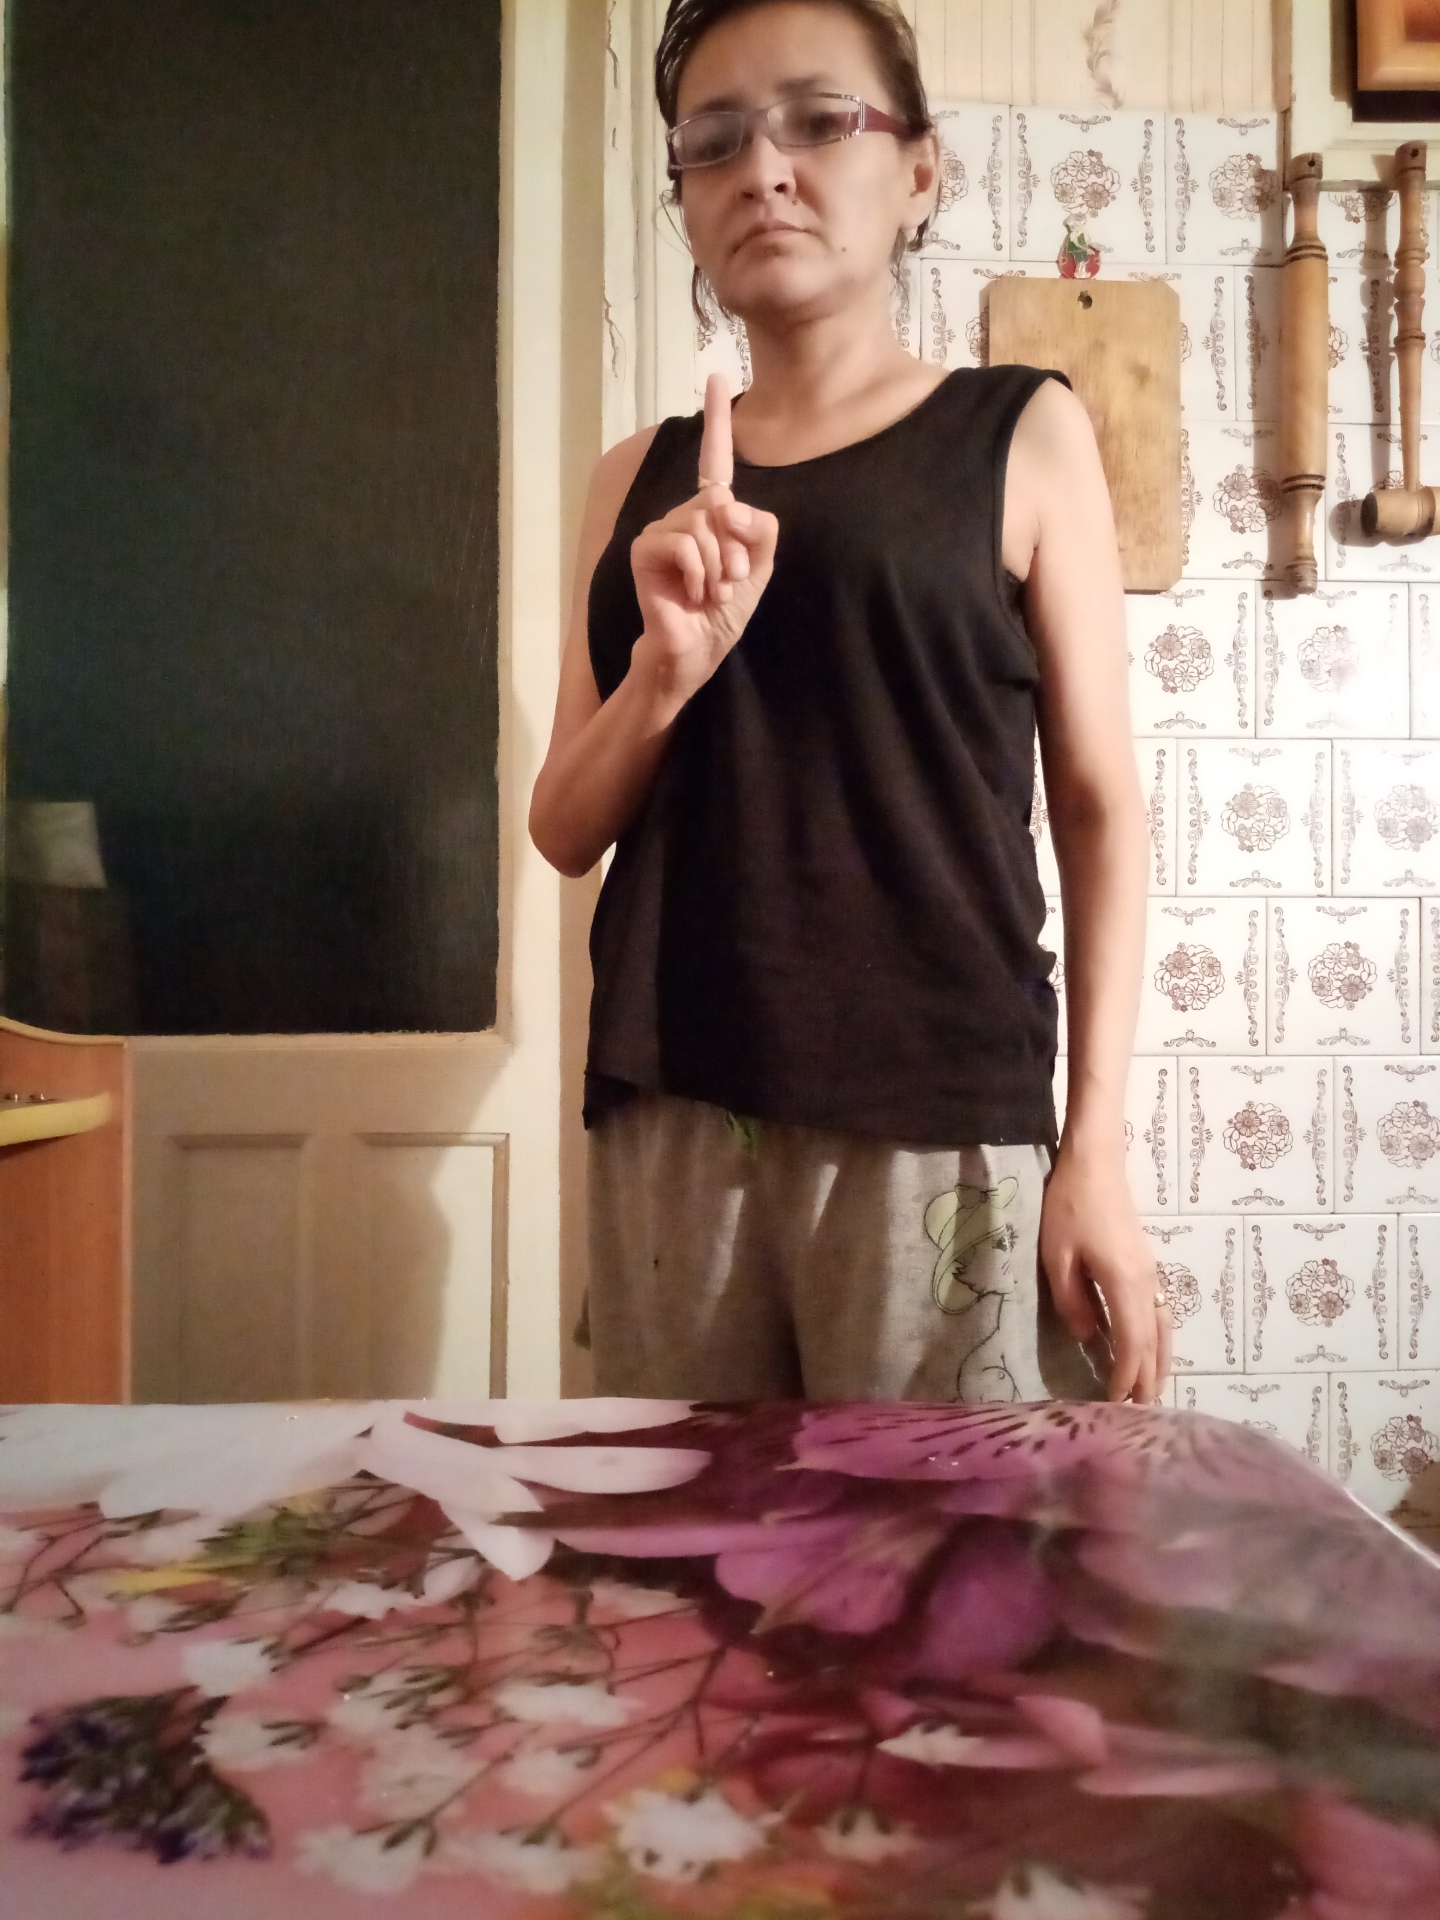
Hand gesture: one